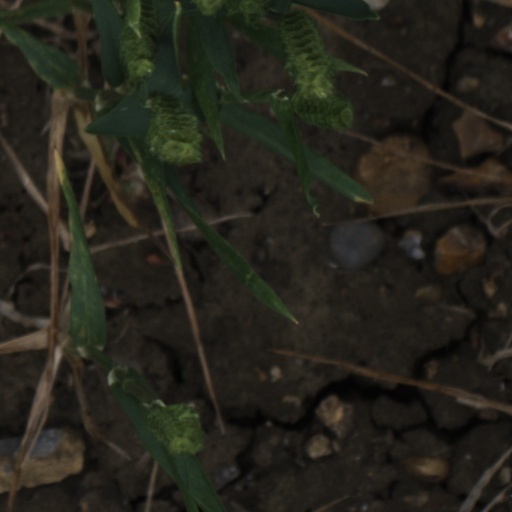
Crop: wheat